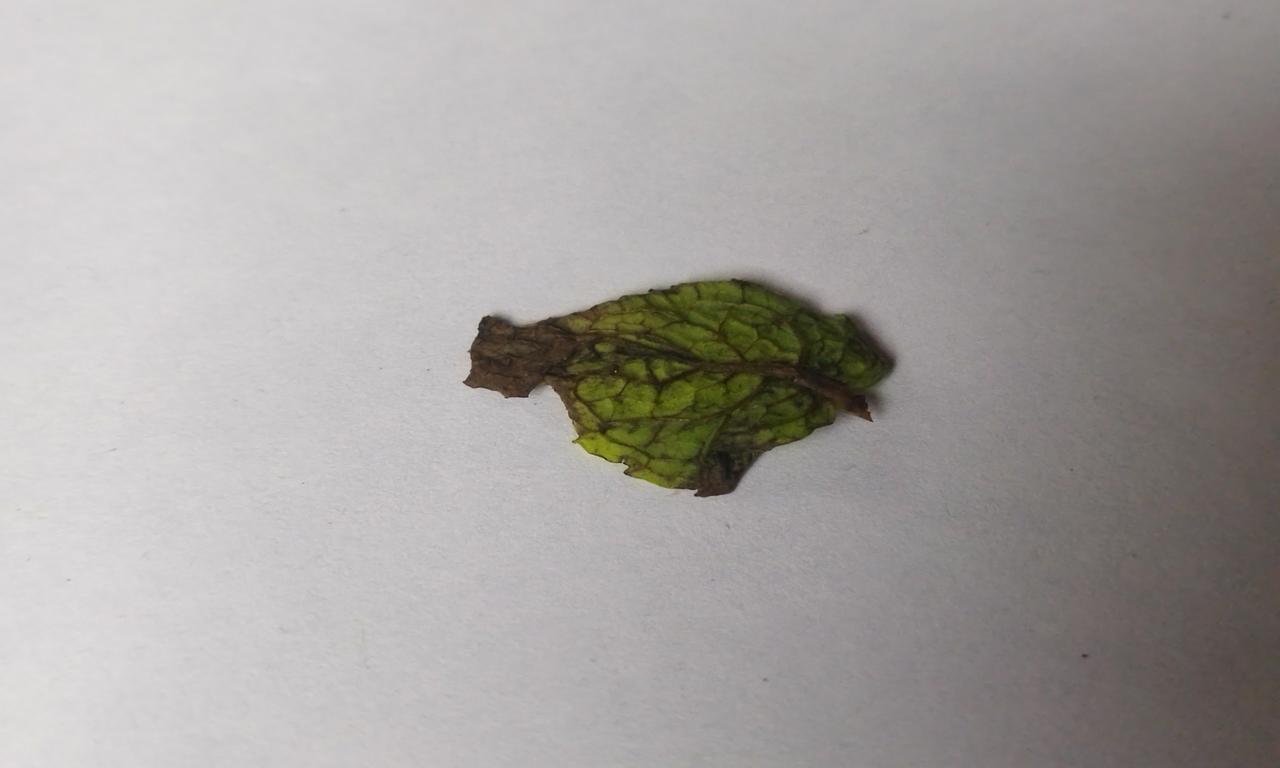
Label: Spoiled